Bled agreement (1947)

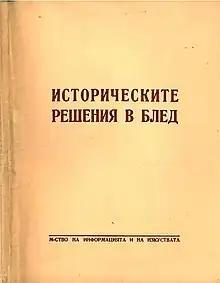
"", Sofia, 1947

The Bled agreement (also referred to as the "Tito–Dimitrov treaty") was signed on 1 August 1947 by Georgi Dimitrov and Josip Broz Tito in Bled, PR Slovenia, FPR Yugoslavia and paved the way for a future unification of Bulgaria and Yugoslavia in a new Balkan Federation. It also foresaw the reunification of Vardar Macedonia and Pirin Macedonia and the return of Western Outlands to Bulgaria. The agreement abolished visas and allowed for a customs union. It was also the first time that Bulgaria recognized ethnic Macedonians and the Macedonian language.